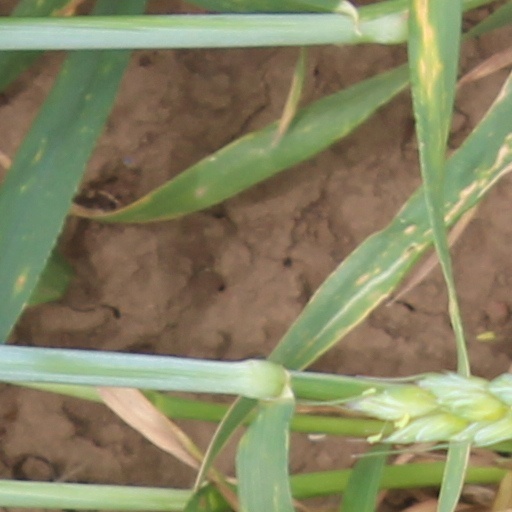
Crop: wheat